The Great Merchant

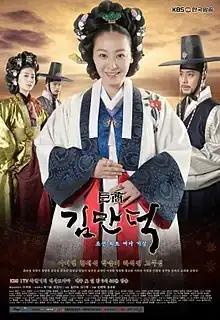
Promotional poster

The Great Merchant is a 2010 South Korean historical drama starring Lee Mi-yeon, Han Jae-suk, Park Sol-mi, Ha Seok-jin, and Go Doo-shim. It aired on KBS1 from March 6 to June 13, 2010 on Saturdays and Sundays at 20:40 for 30 episodes.